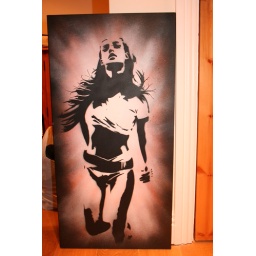
...and safely back home in my kitchen